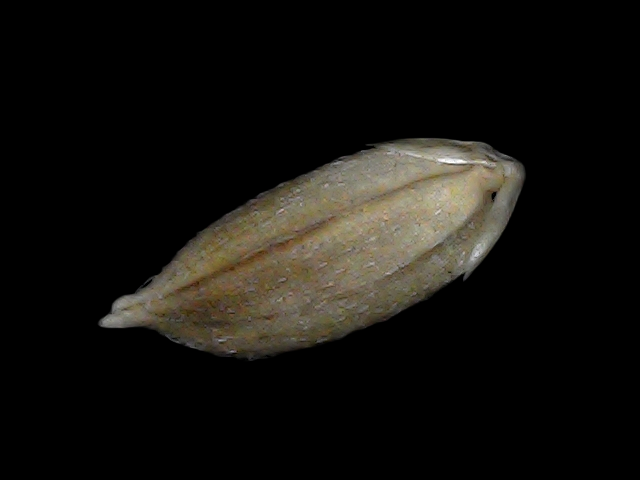
Rice variety: Bd34